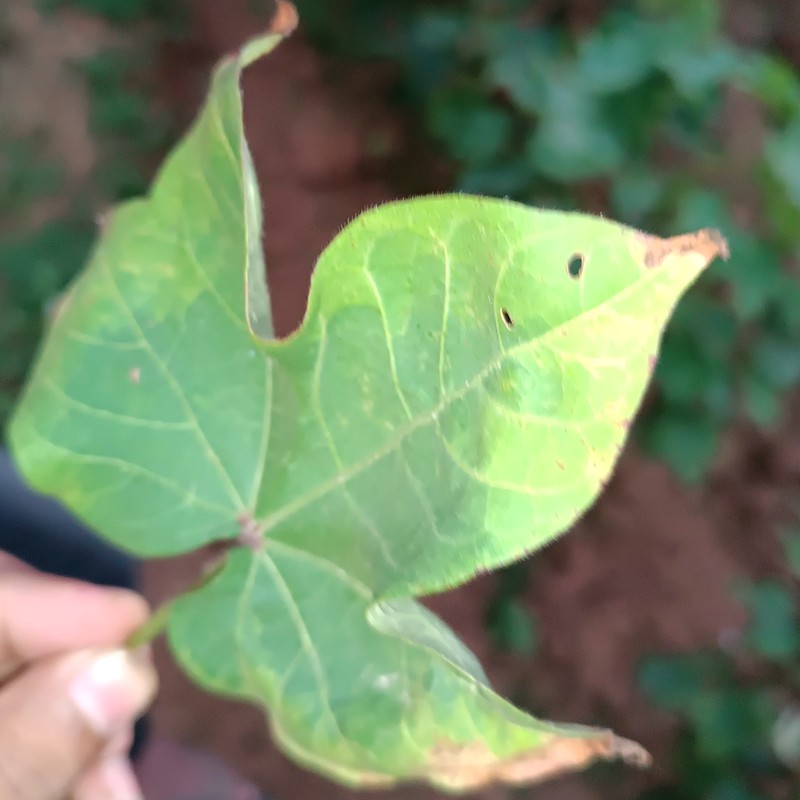
Label: Leaf Hopper Jassids